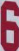
Number: 6